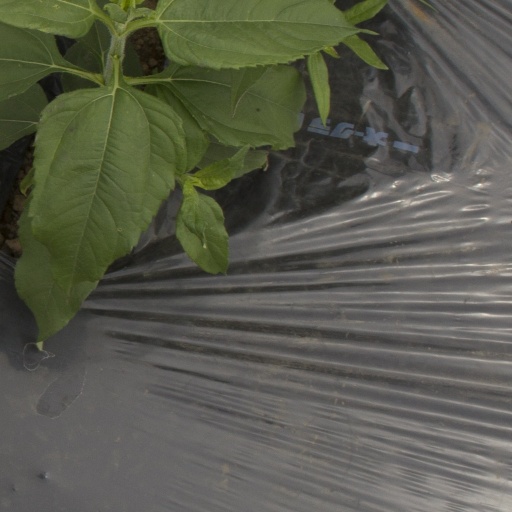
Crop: Jerusalem artichoke